Preanger Regencies Residency

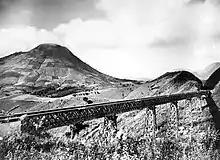
A train bridge in Preanger, date unknown

Preanger Regencies Residency, sometimes referred to as Preanger Residency and renamed Priangan Residency after 1931, was an administrative division (residency) of the Dutch East Indies located in Parahyangan, West Java which existed from 1817 to 1925. Its capital was in Cianjur until 1856 and thereafter in Bandung. The residency contained the municipality of Bandung and the regencies of Bandoeng, Soemedang, Tasikmalaja, Tjiamis and Garoet.